Banco del Giro

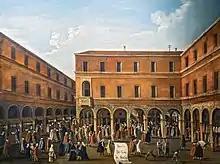
The "Banco del Giro" on Rialto Square by Gabriele Bella (c.1780s), Pinacoteca Querini Stampalia

The Banco del Giro (Venetian: "Banco del Ziro"), also Banco Giro or Bancogiro, sometimes referred to in English as the Bank of Venice, was a public bank created by the Republic of Venice. It was governed by a magistrate called the "Depositario".